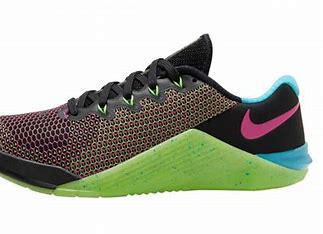
Brand: Nike
Model: Metcon 5